Devil and Angel

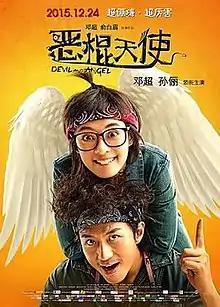
Poster

Devil and Angel is a 2015 Chinese comedy film directed by Yu Baimei and Deng Chao and starring Deng Chao and Sun Li. It was released in China on 24 December 2015.